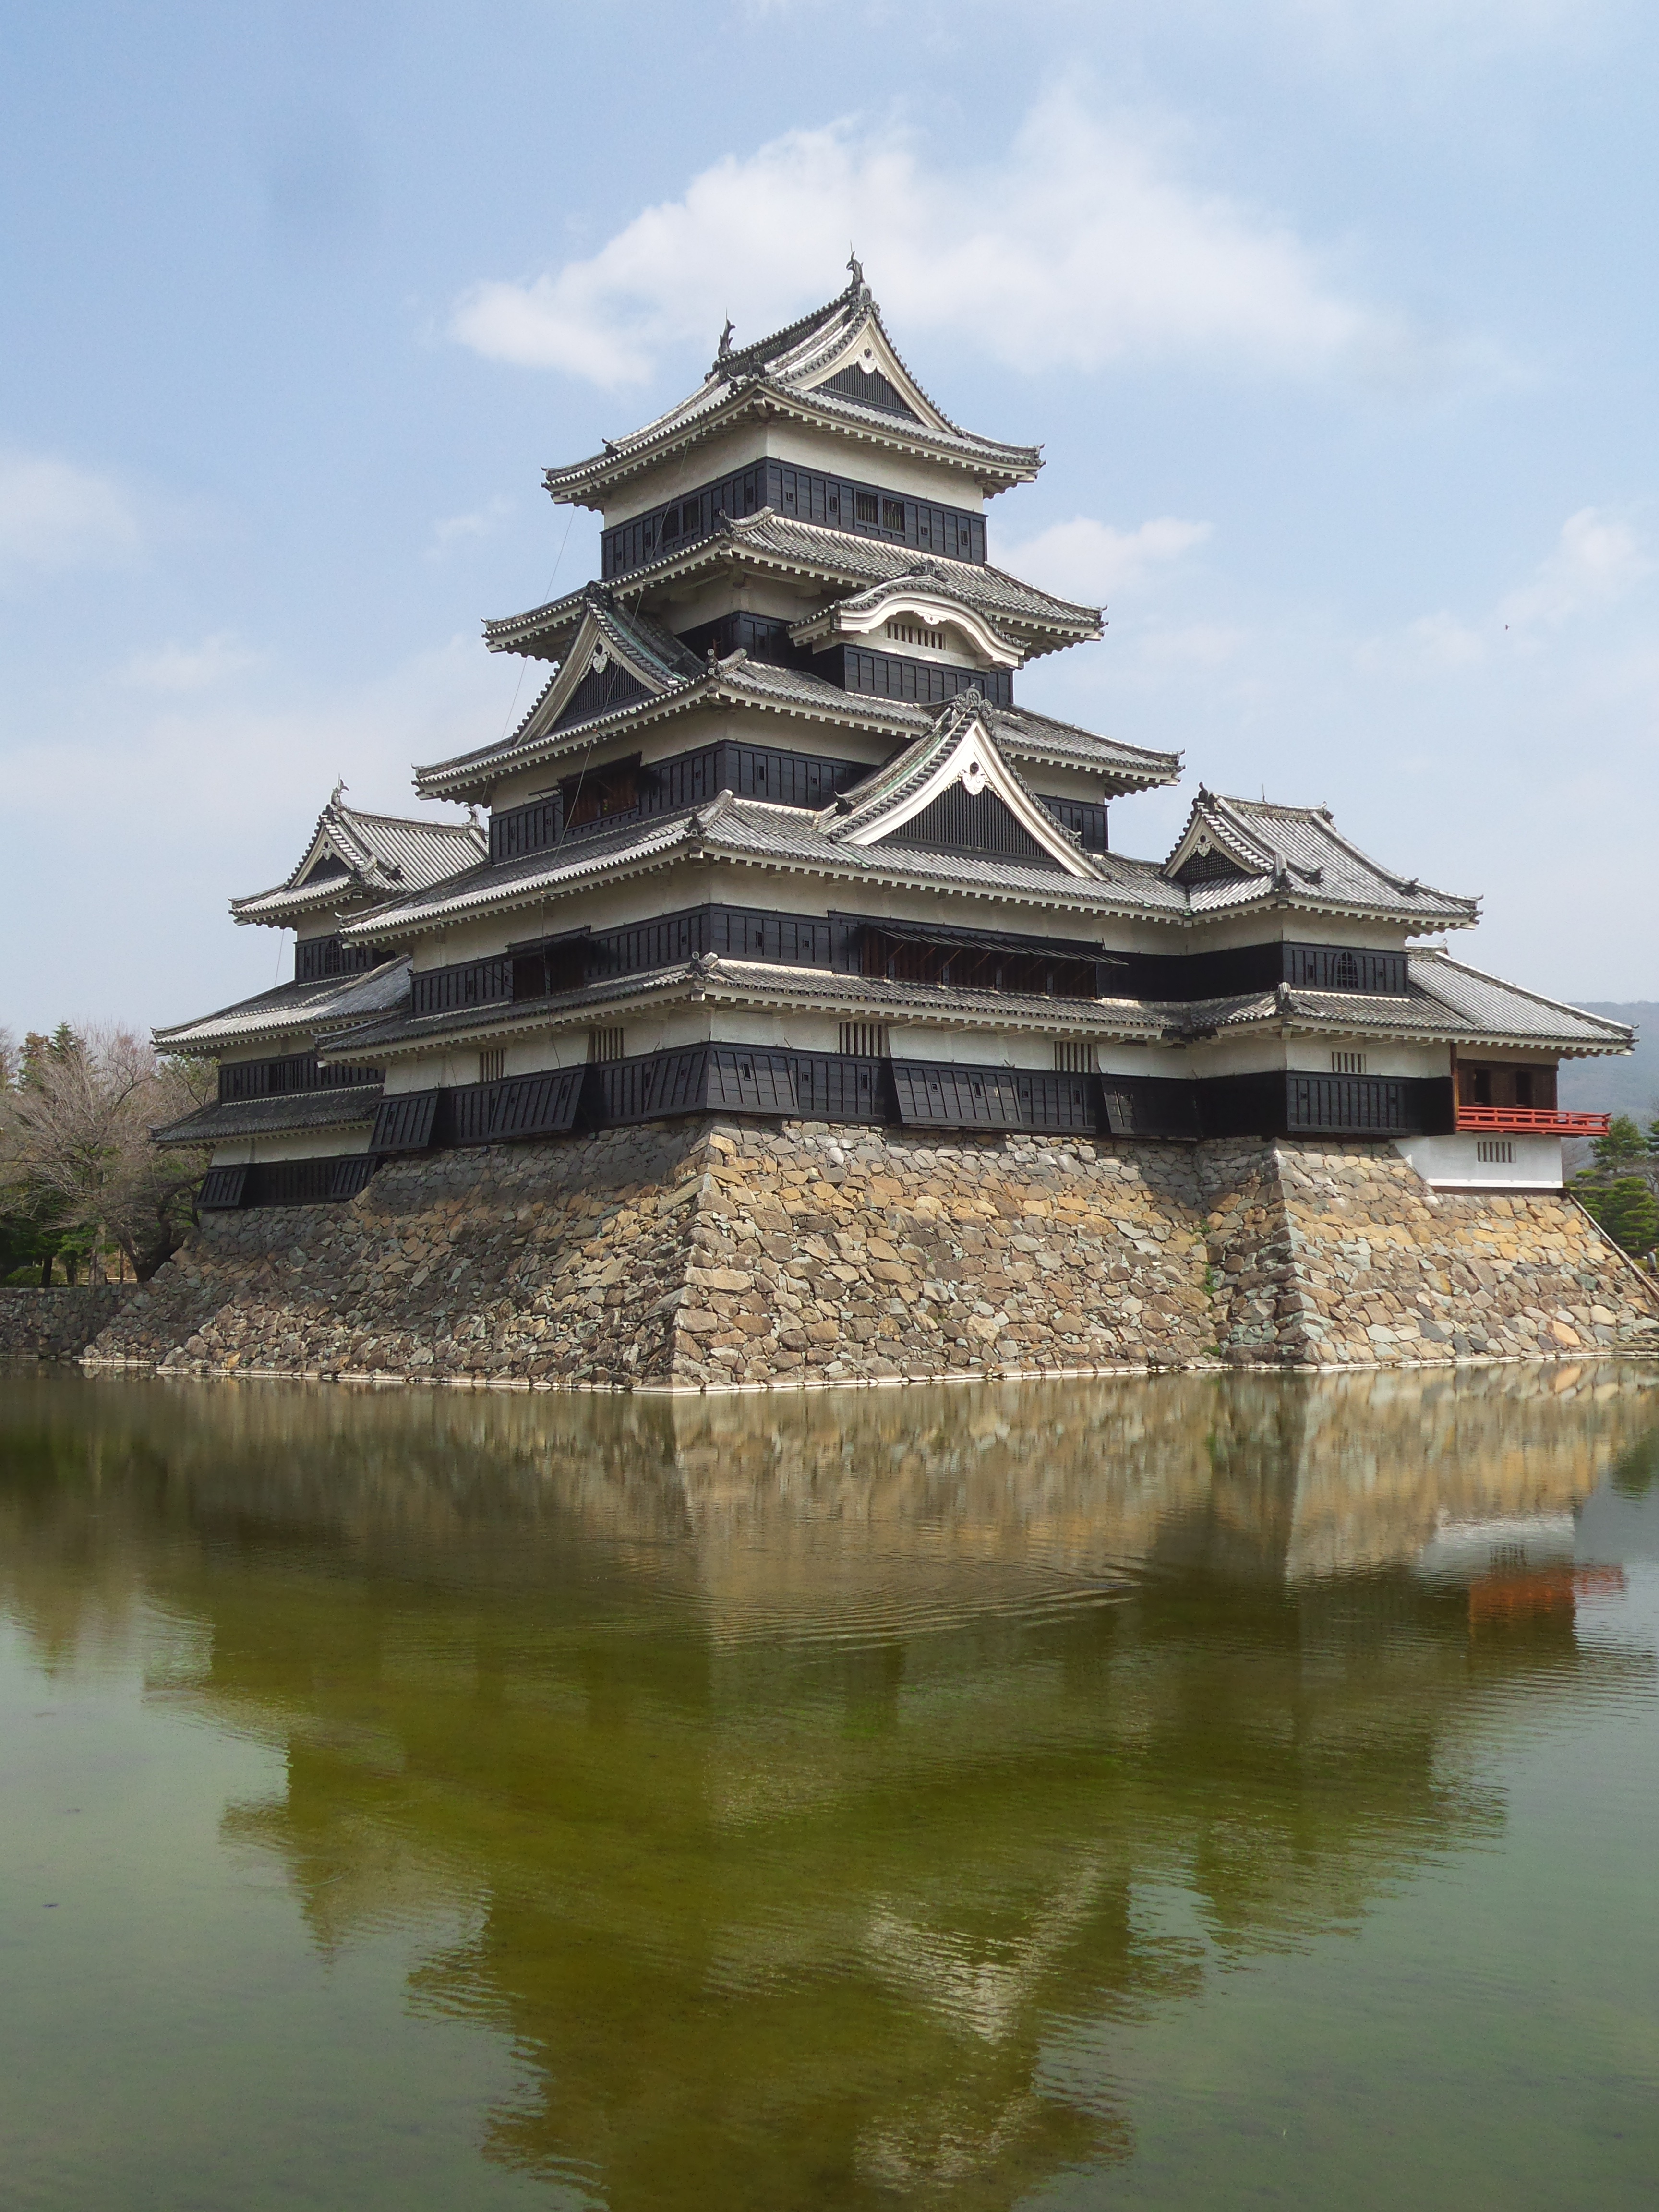
reflection, tower, castle, japan, place of worship, temple, chinese architecture, pagoda, matsumoto, historic site